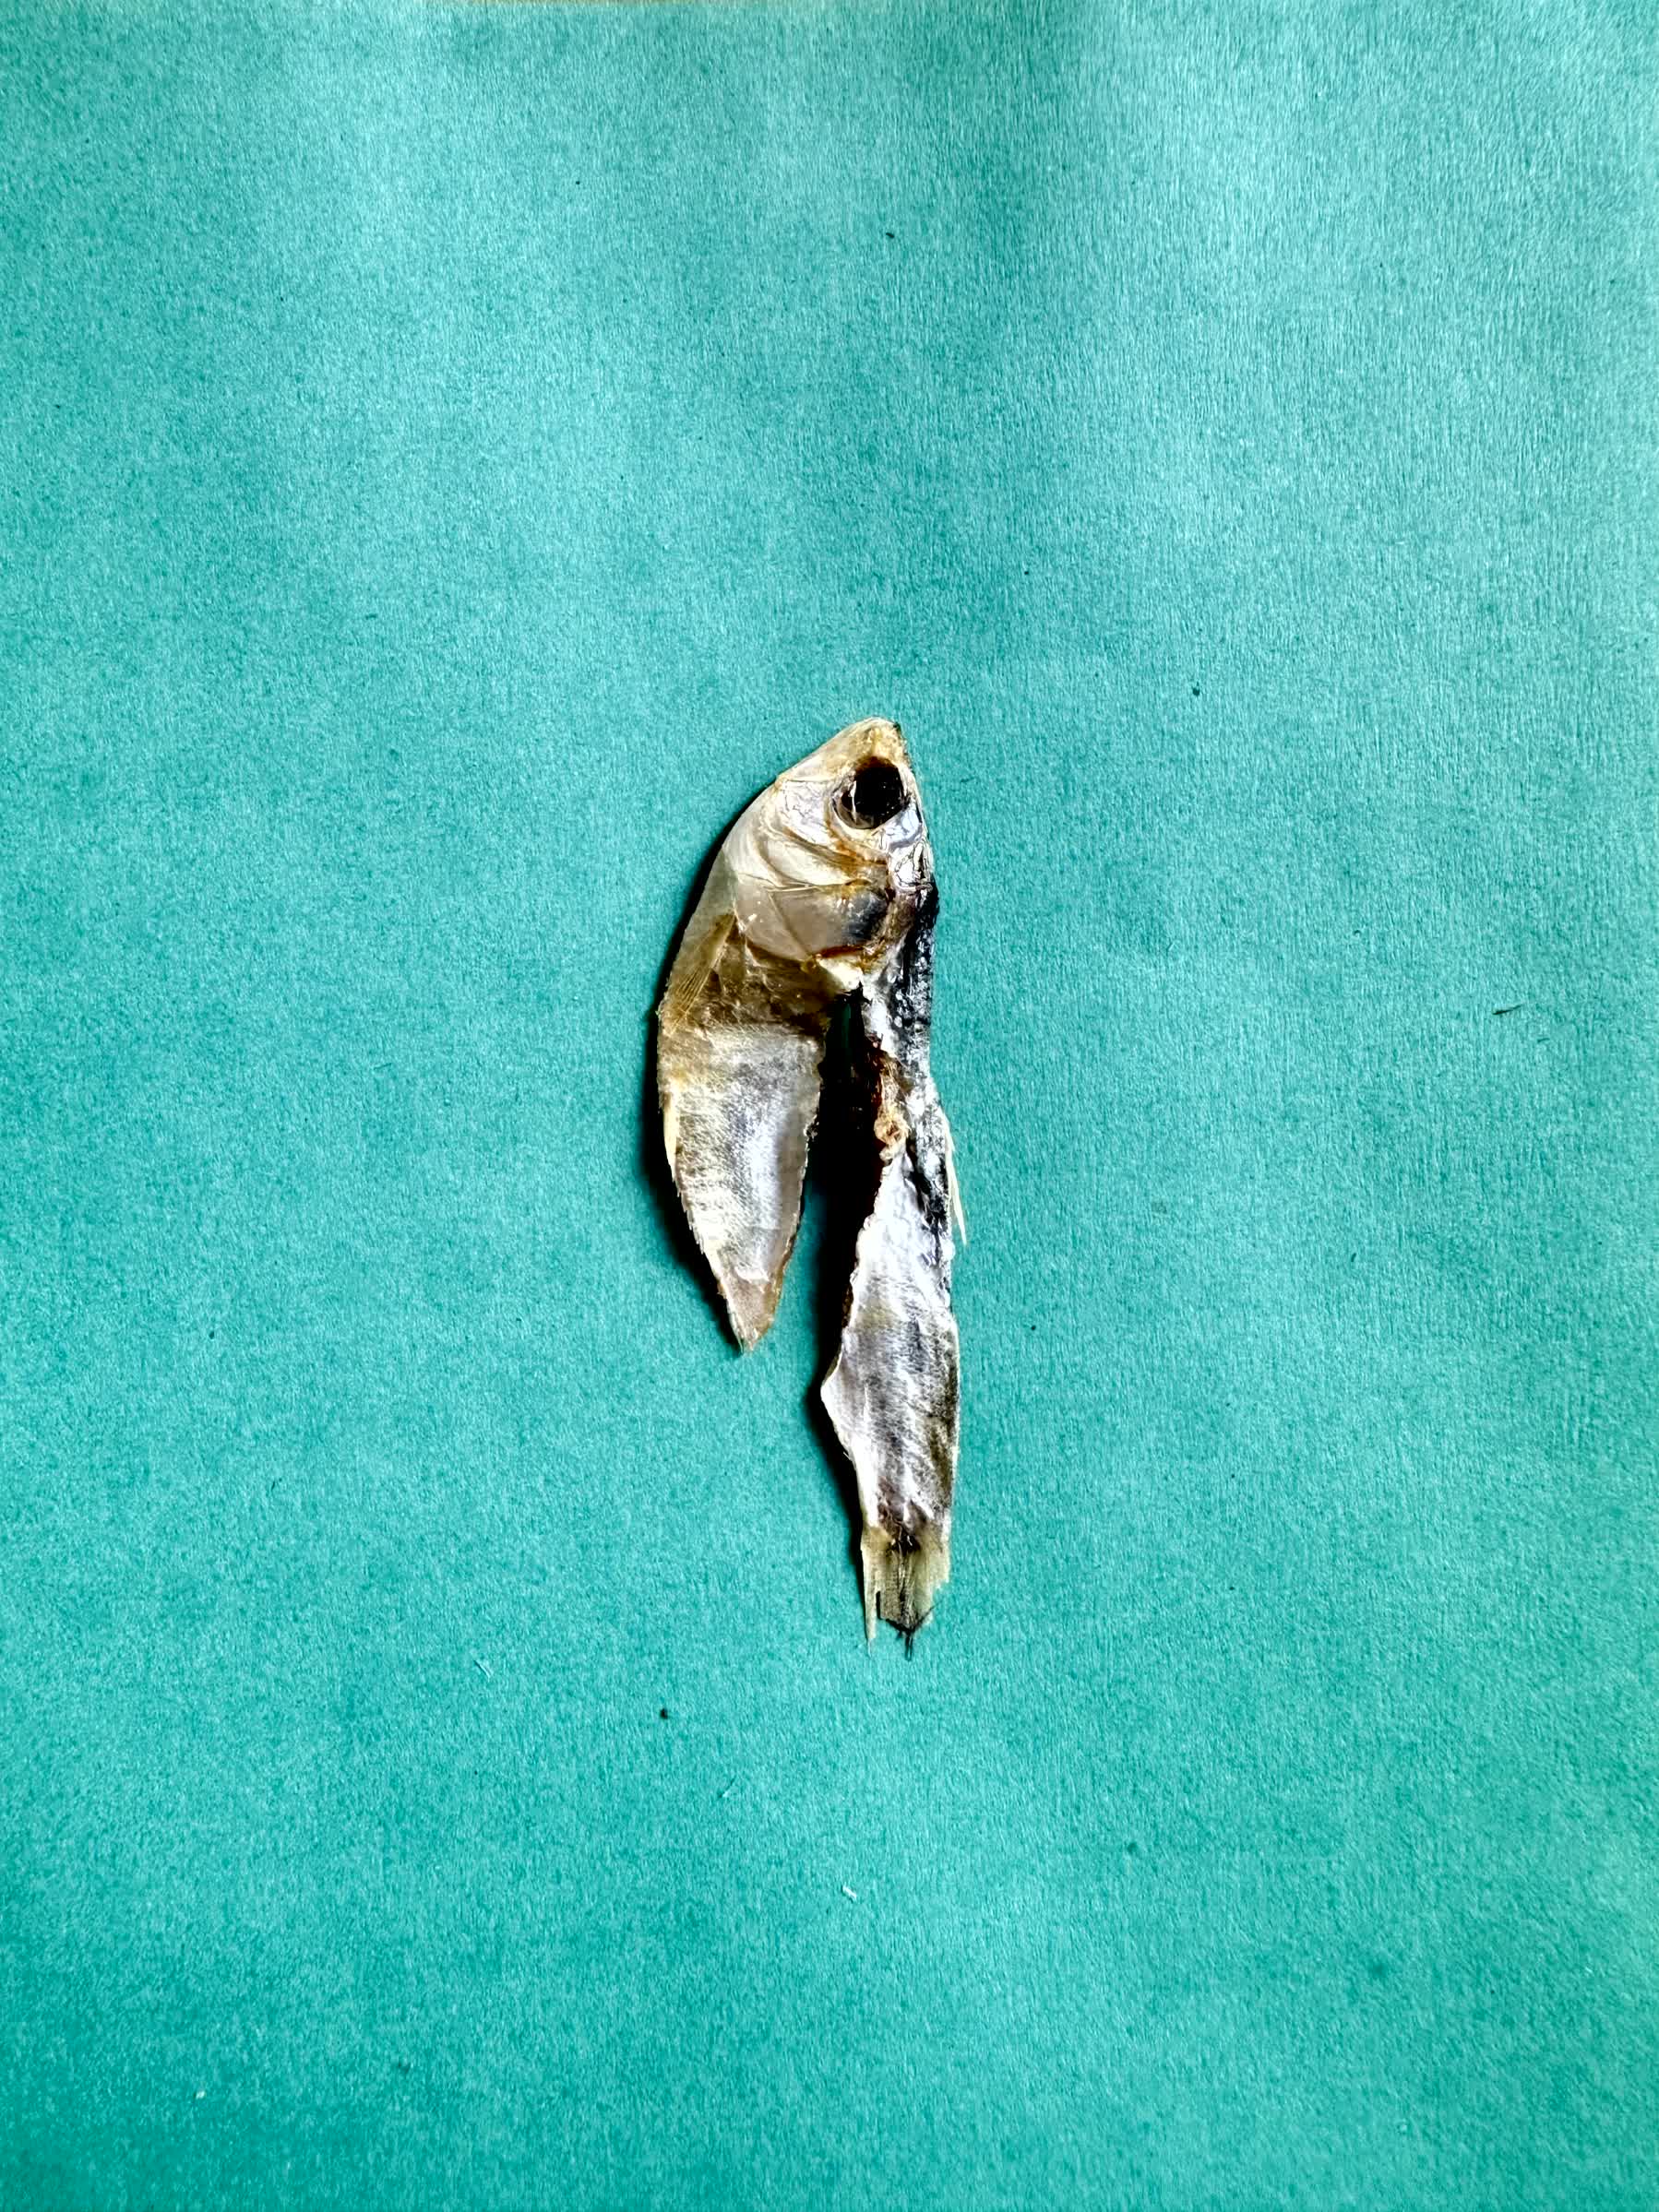
Species: Chapila